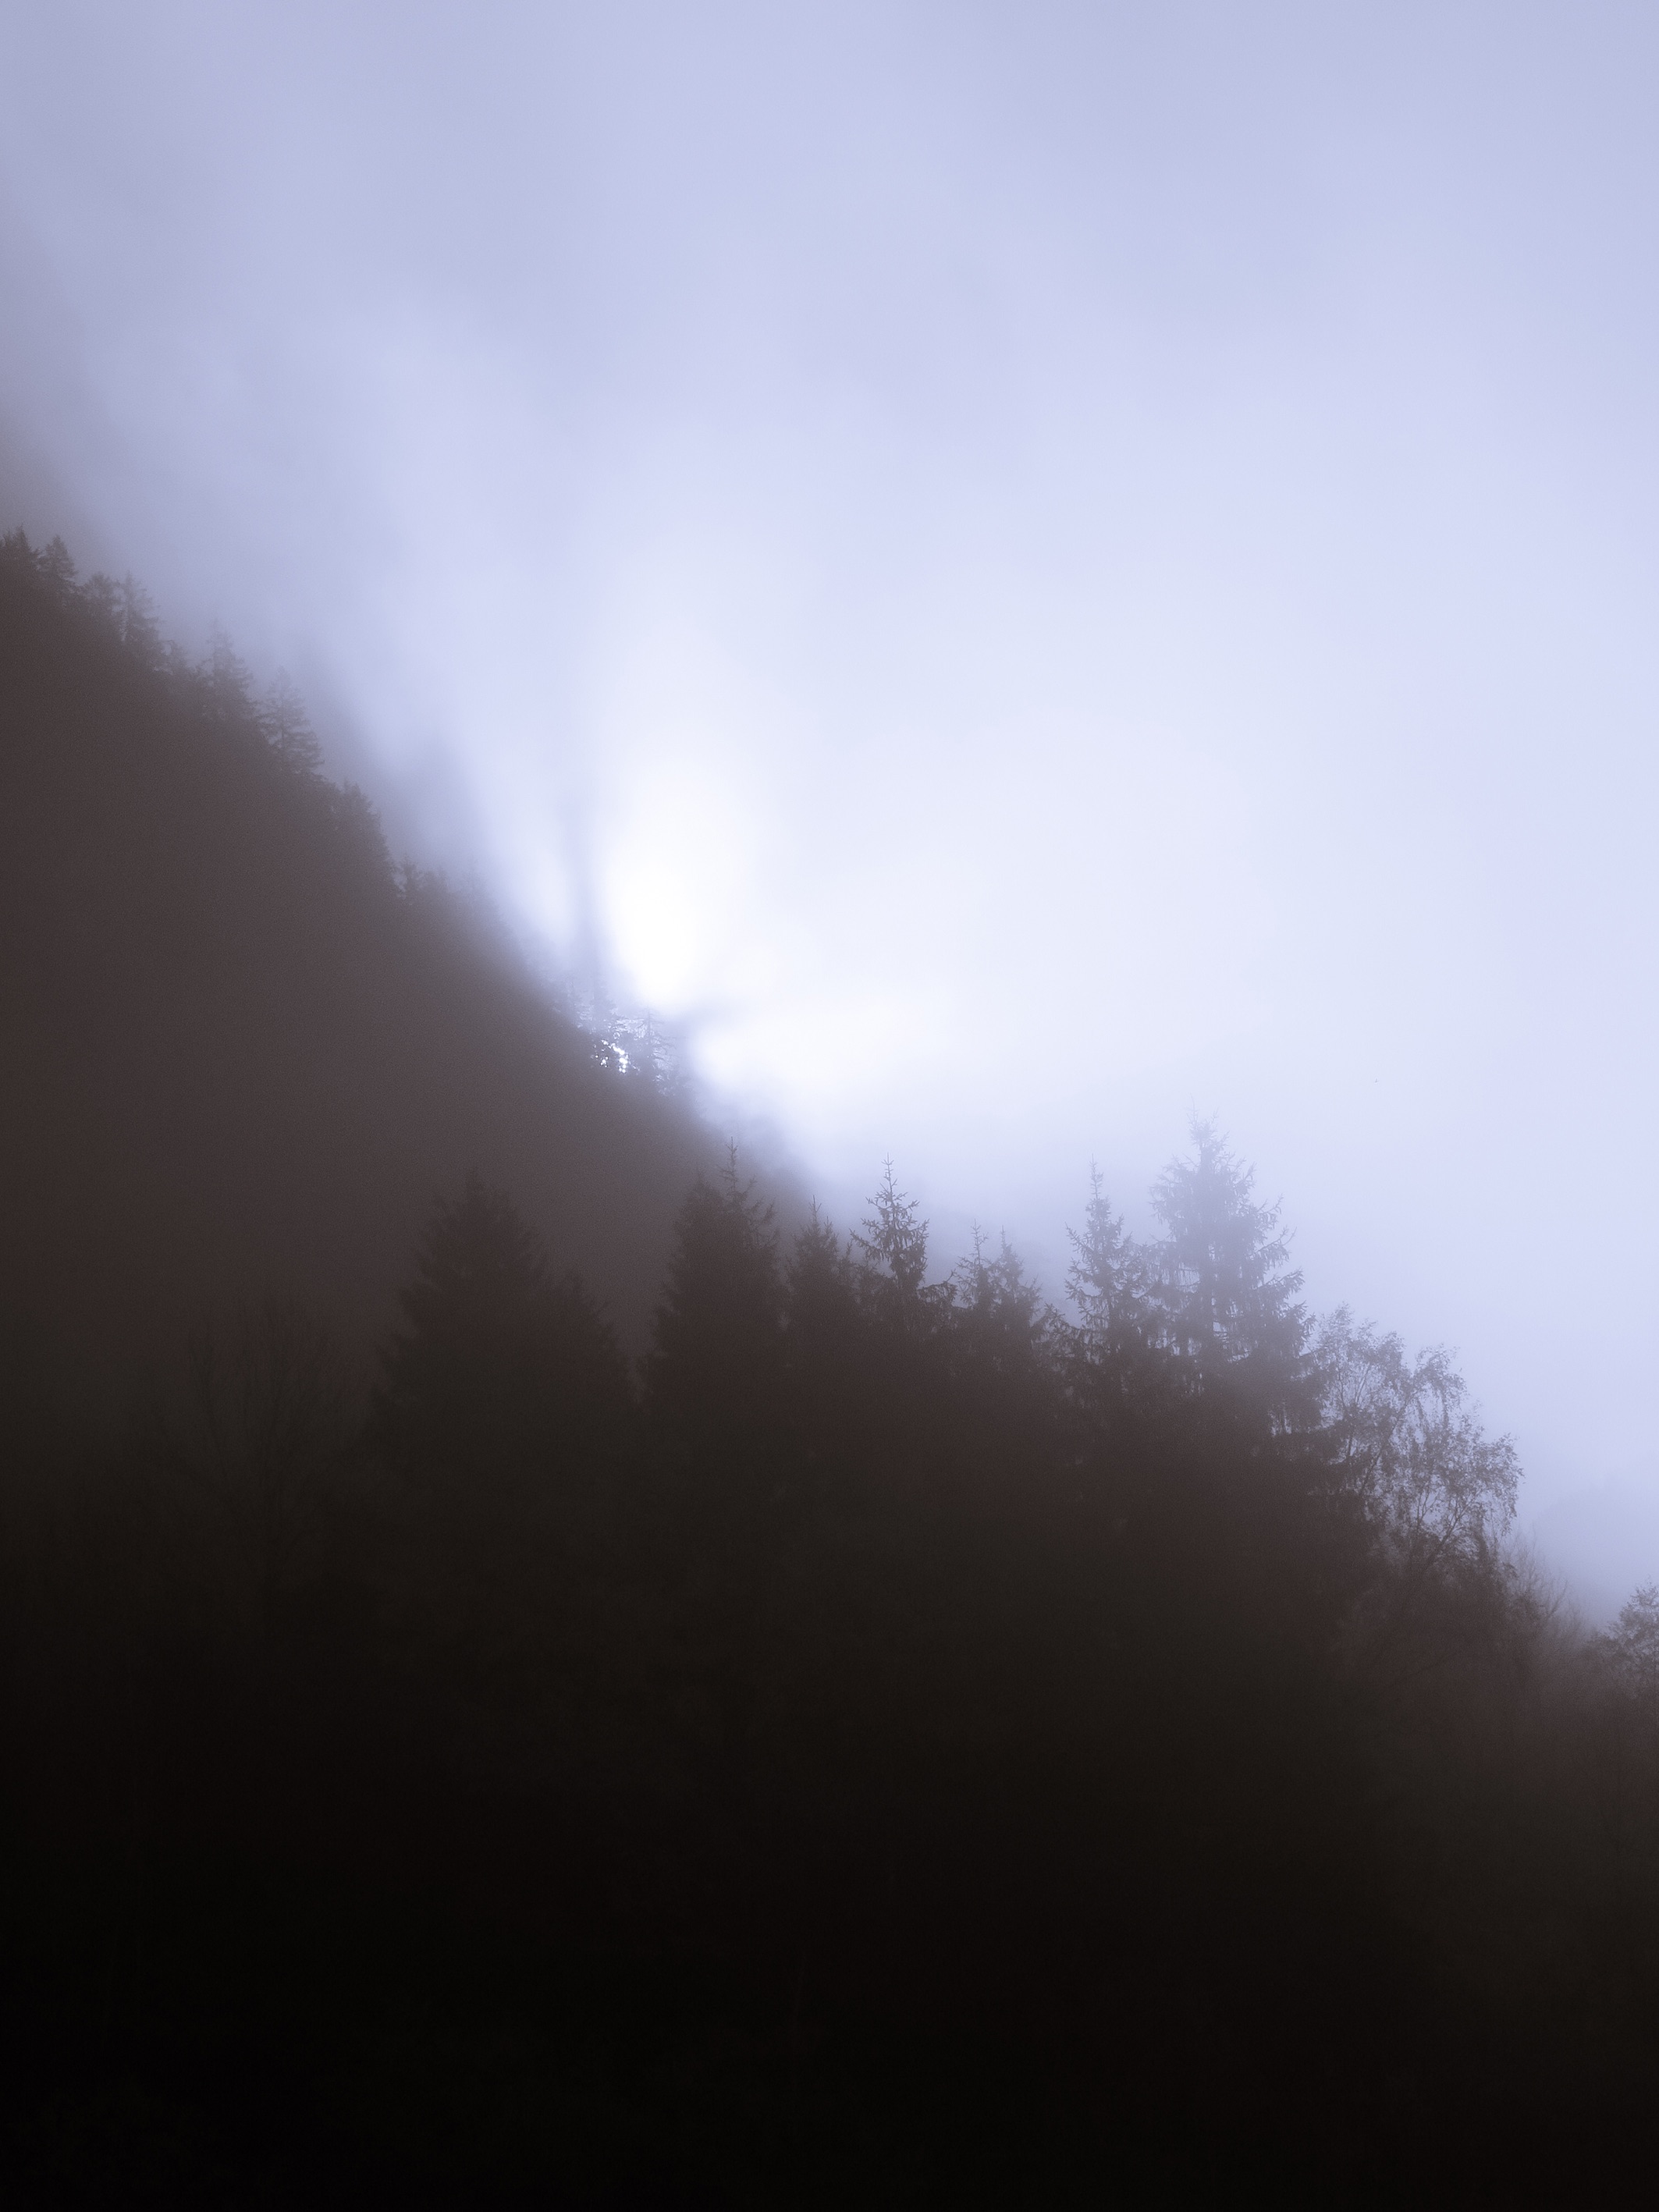
light, cloud, sky, sun, fog, sunrise, mist, sunlight, morning, dawn, atmosphere, weather, haze, darkness, atmospheric phenomenon, atmosphere of earth